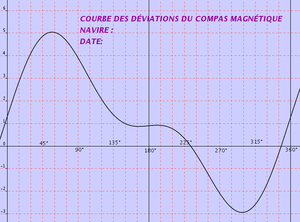
Courbe typique des déviations d'un compas magnétique
Le compas est un instrument de navigation qui donne une référence de direction sur le plan horizontal et permet ainsi la mesure d'angles horizontaux par rapport à cette direction. Le compas est gradué de 0° à 359° dans le sens des aiguilles d'une montre. Les boussoles utilisées par les armées utilisent aussi d'autres systèmes de graduation